Ahmed Saad Osman

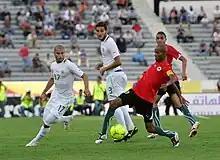

Ahmed Saad Suleiman Osman (born 7 August 1979) is a retired Libyan professional football attacker who last played for Club Africain in the Tunisian Ligue Professionnelle 1. He also played for the Libya national football team and he featured in the 2009 African Championship of Nations. He played in the African Nations Cup in 2012.